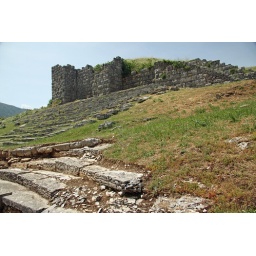
Supporting walls of the theater with some rows of the adjacent stadium in the foreground